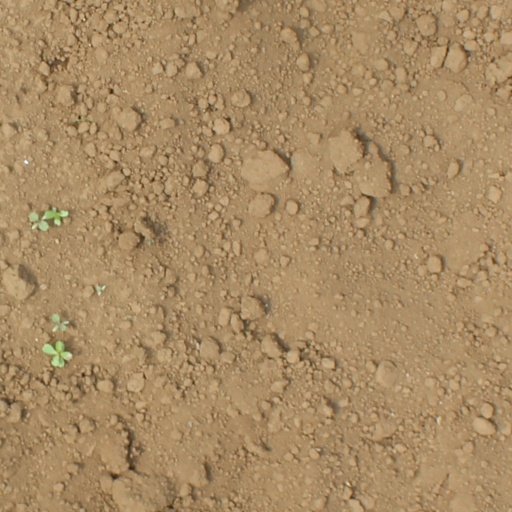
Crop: soybean